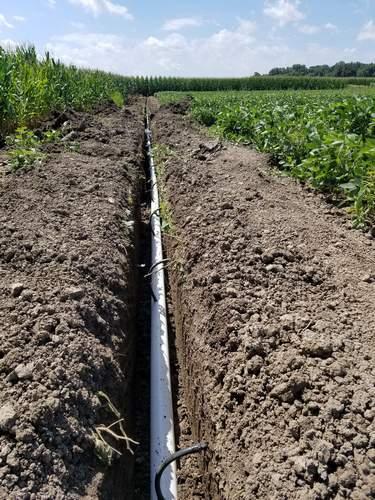
Mfumo wa umwagiliaji ukiwa unaendelea kutengenezwa vizuri katika shamba kubwa sana, huku bomba la maji lenye rangi nyeupe limefukiwa chini kwenye mtaro mdogo, bomba hili husambaza maji moja kwa moja kwenye udongo ili kufanya udongo huu uwe na unyevunyevu na mazao kukomaa.